4th Canadian Division Support Group

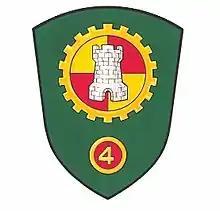

The 4th Canadian Division Support Group (4 CDSG) is a Regular Force Army Formation within the 4th Canadian Division (4 Can Div).